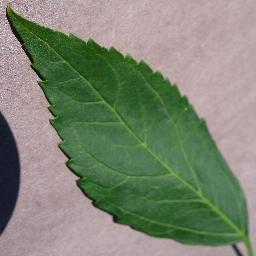
Label: Cherry___healthy